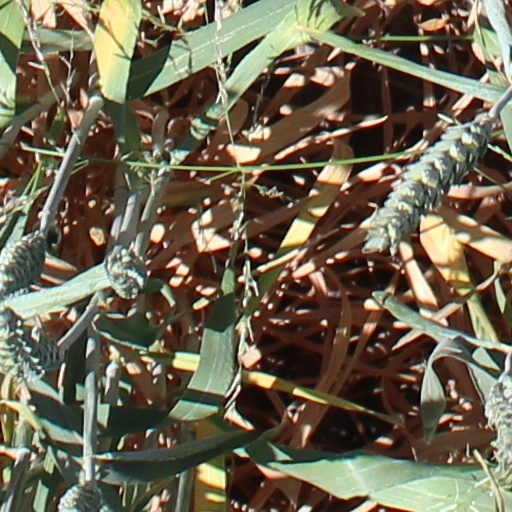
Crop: wheat